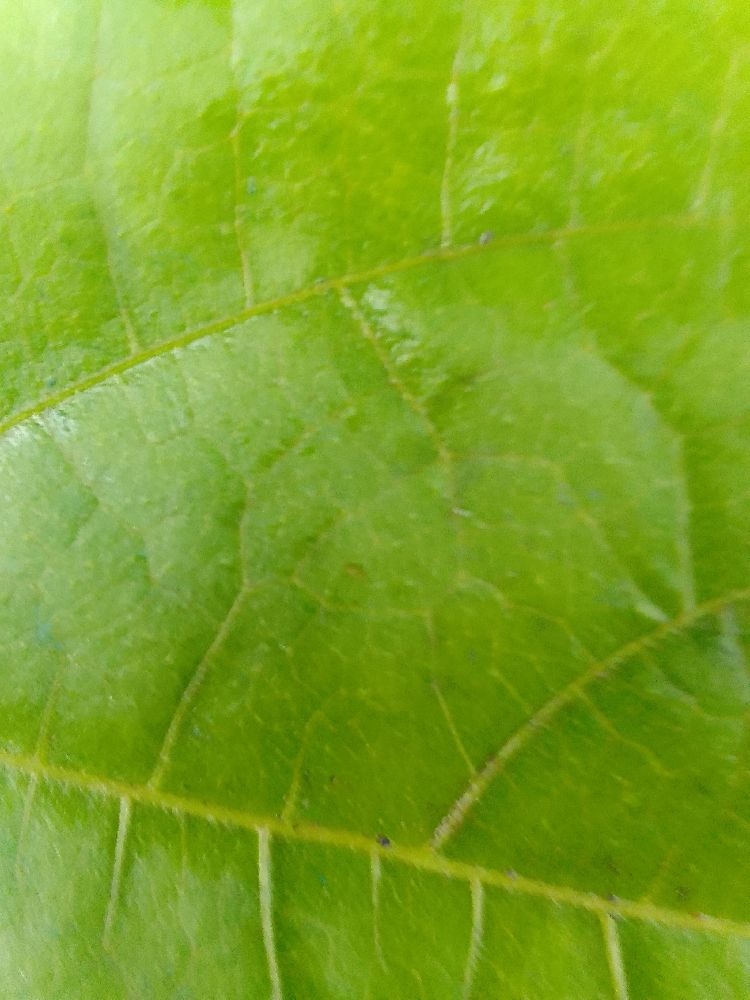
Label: healthy